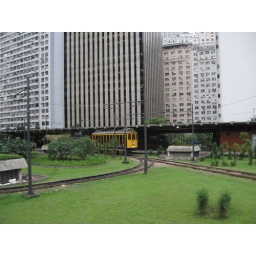
Office buildings tower over the little old bondi.